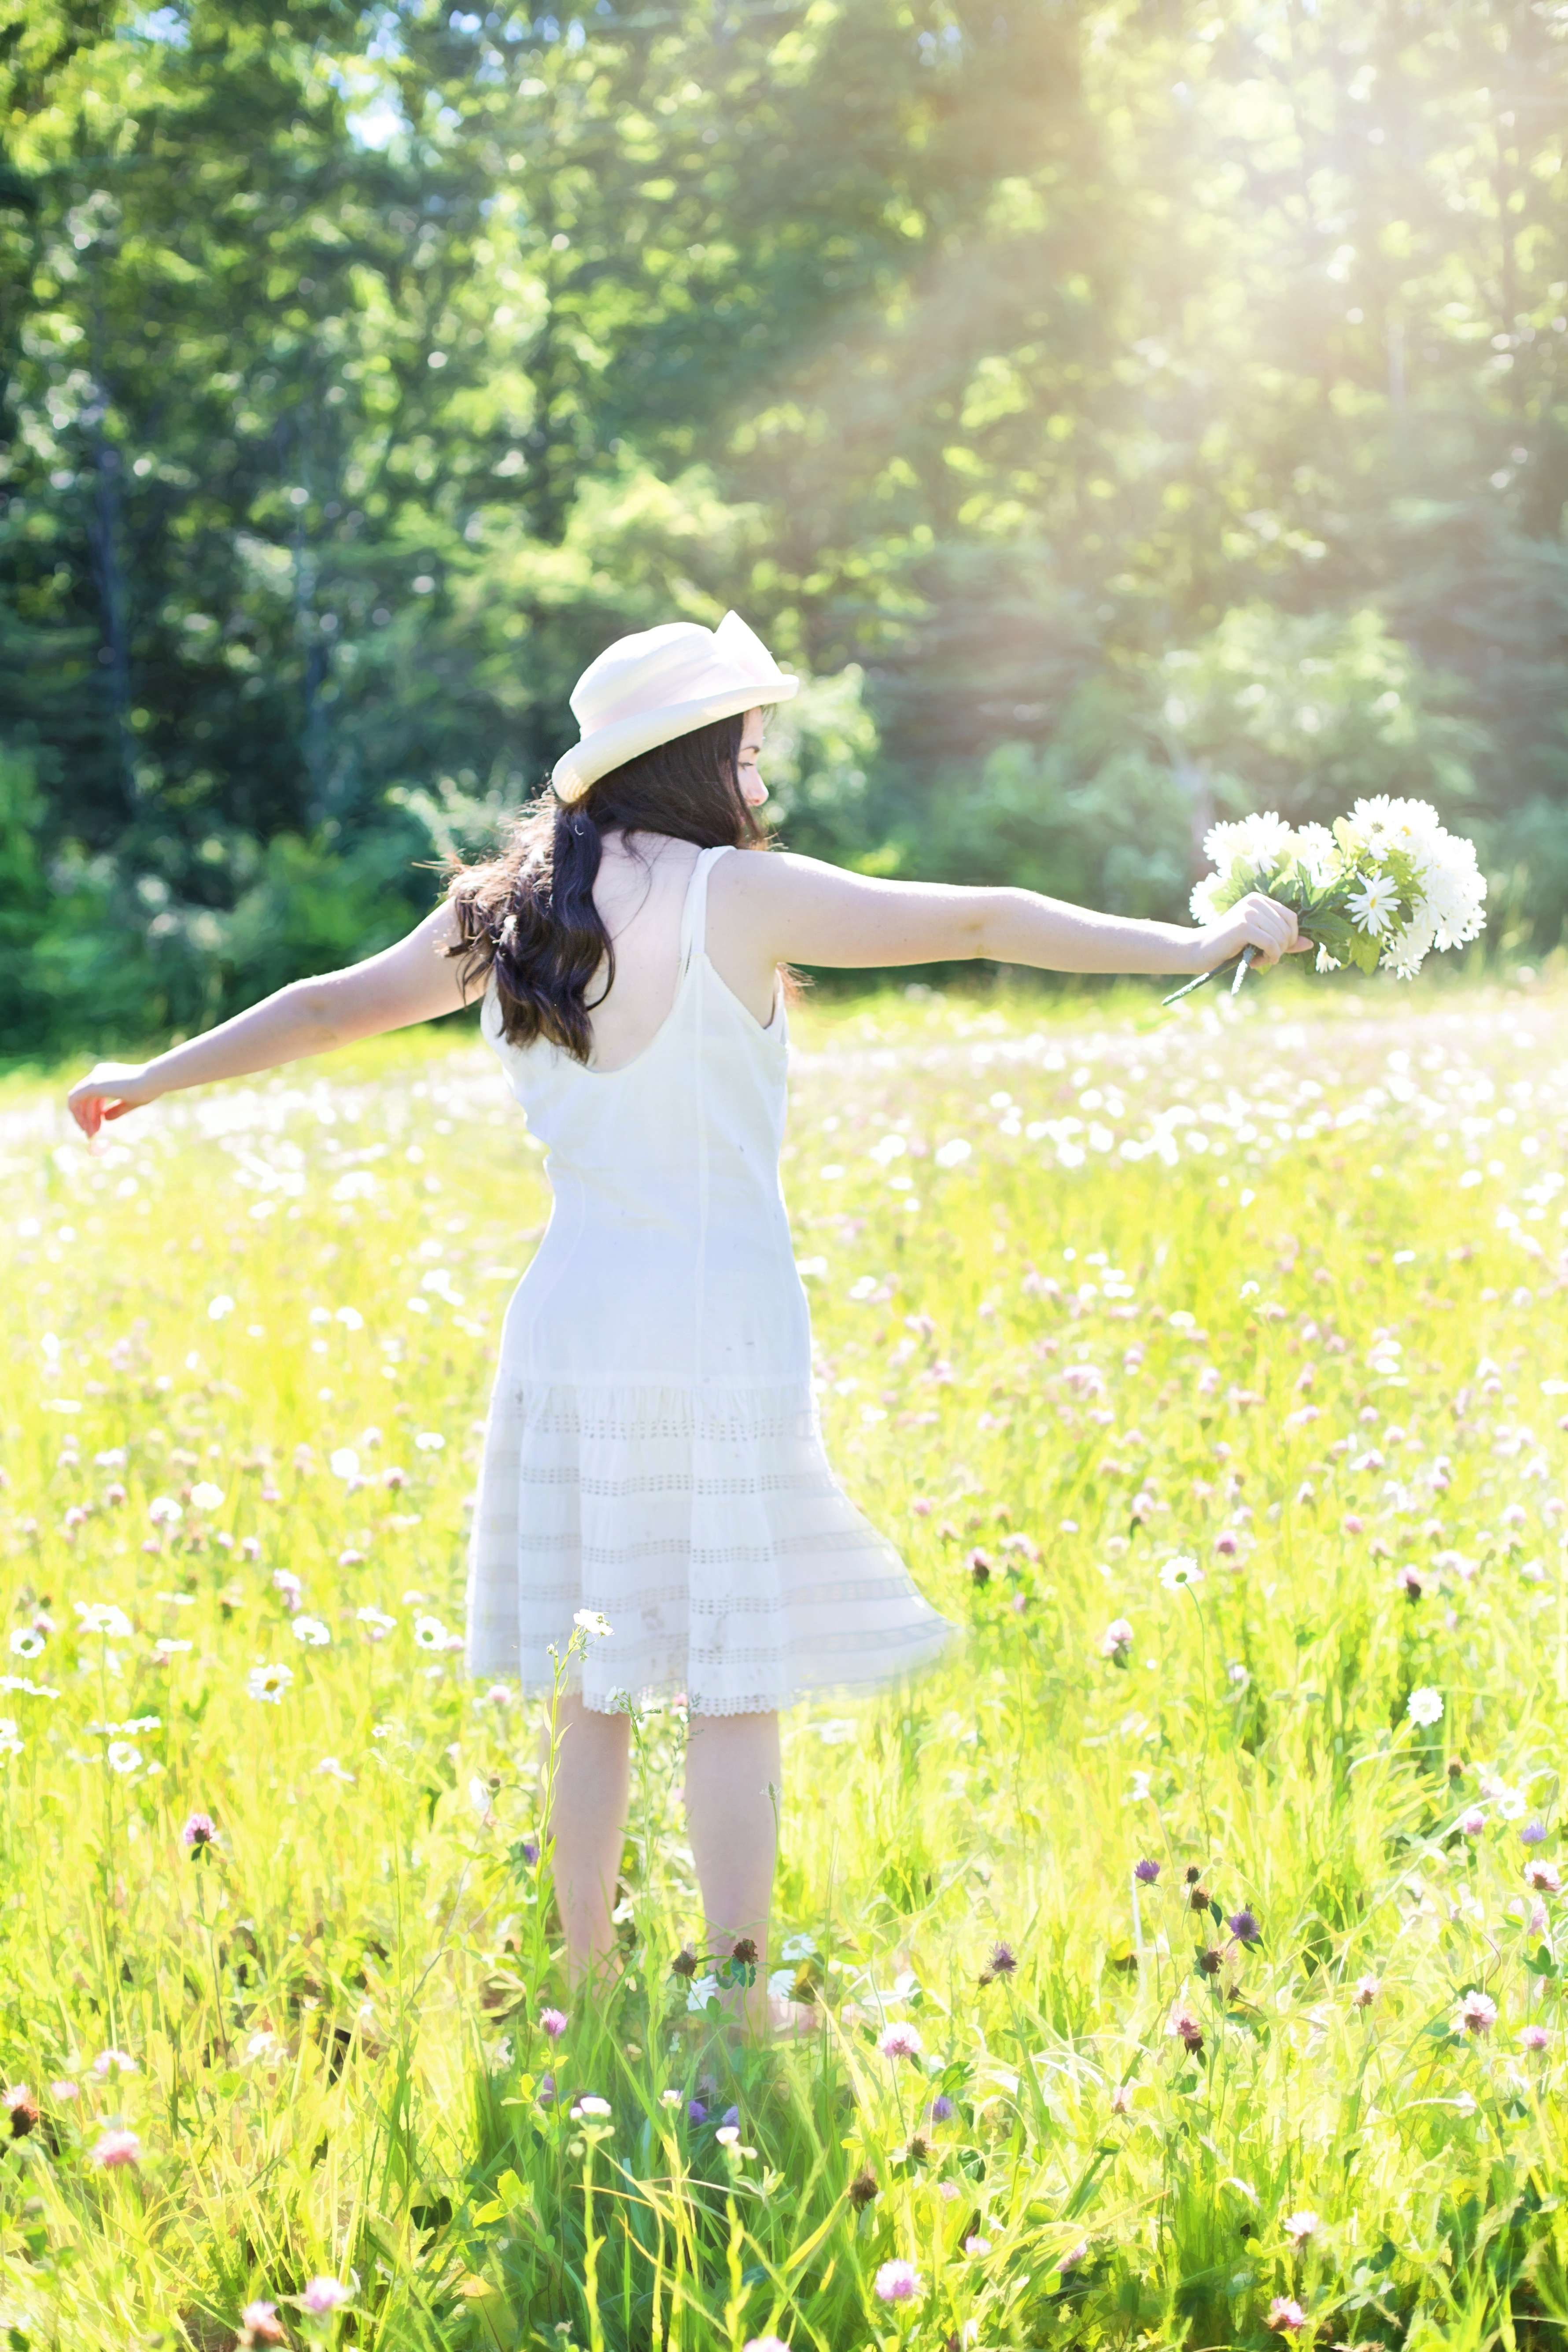
nature, grass, woman, field, lawn, meadow, countryside, sunlight, flower, summer, young, green, yellow, bride, sunny, dress, happy, happiness, wildflowers, woodland, charming, pretty girl in wildflowers